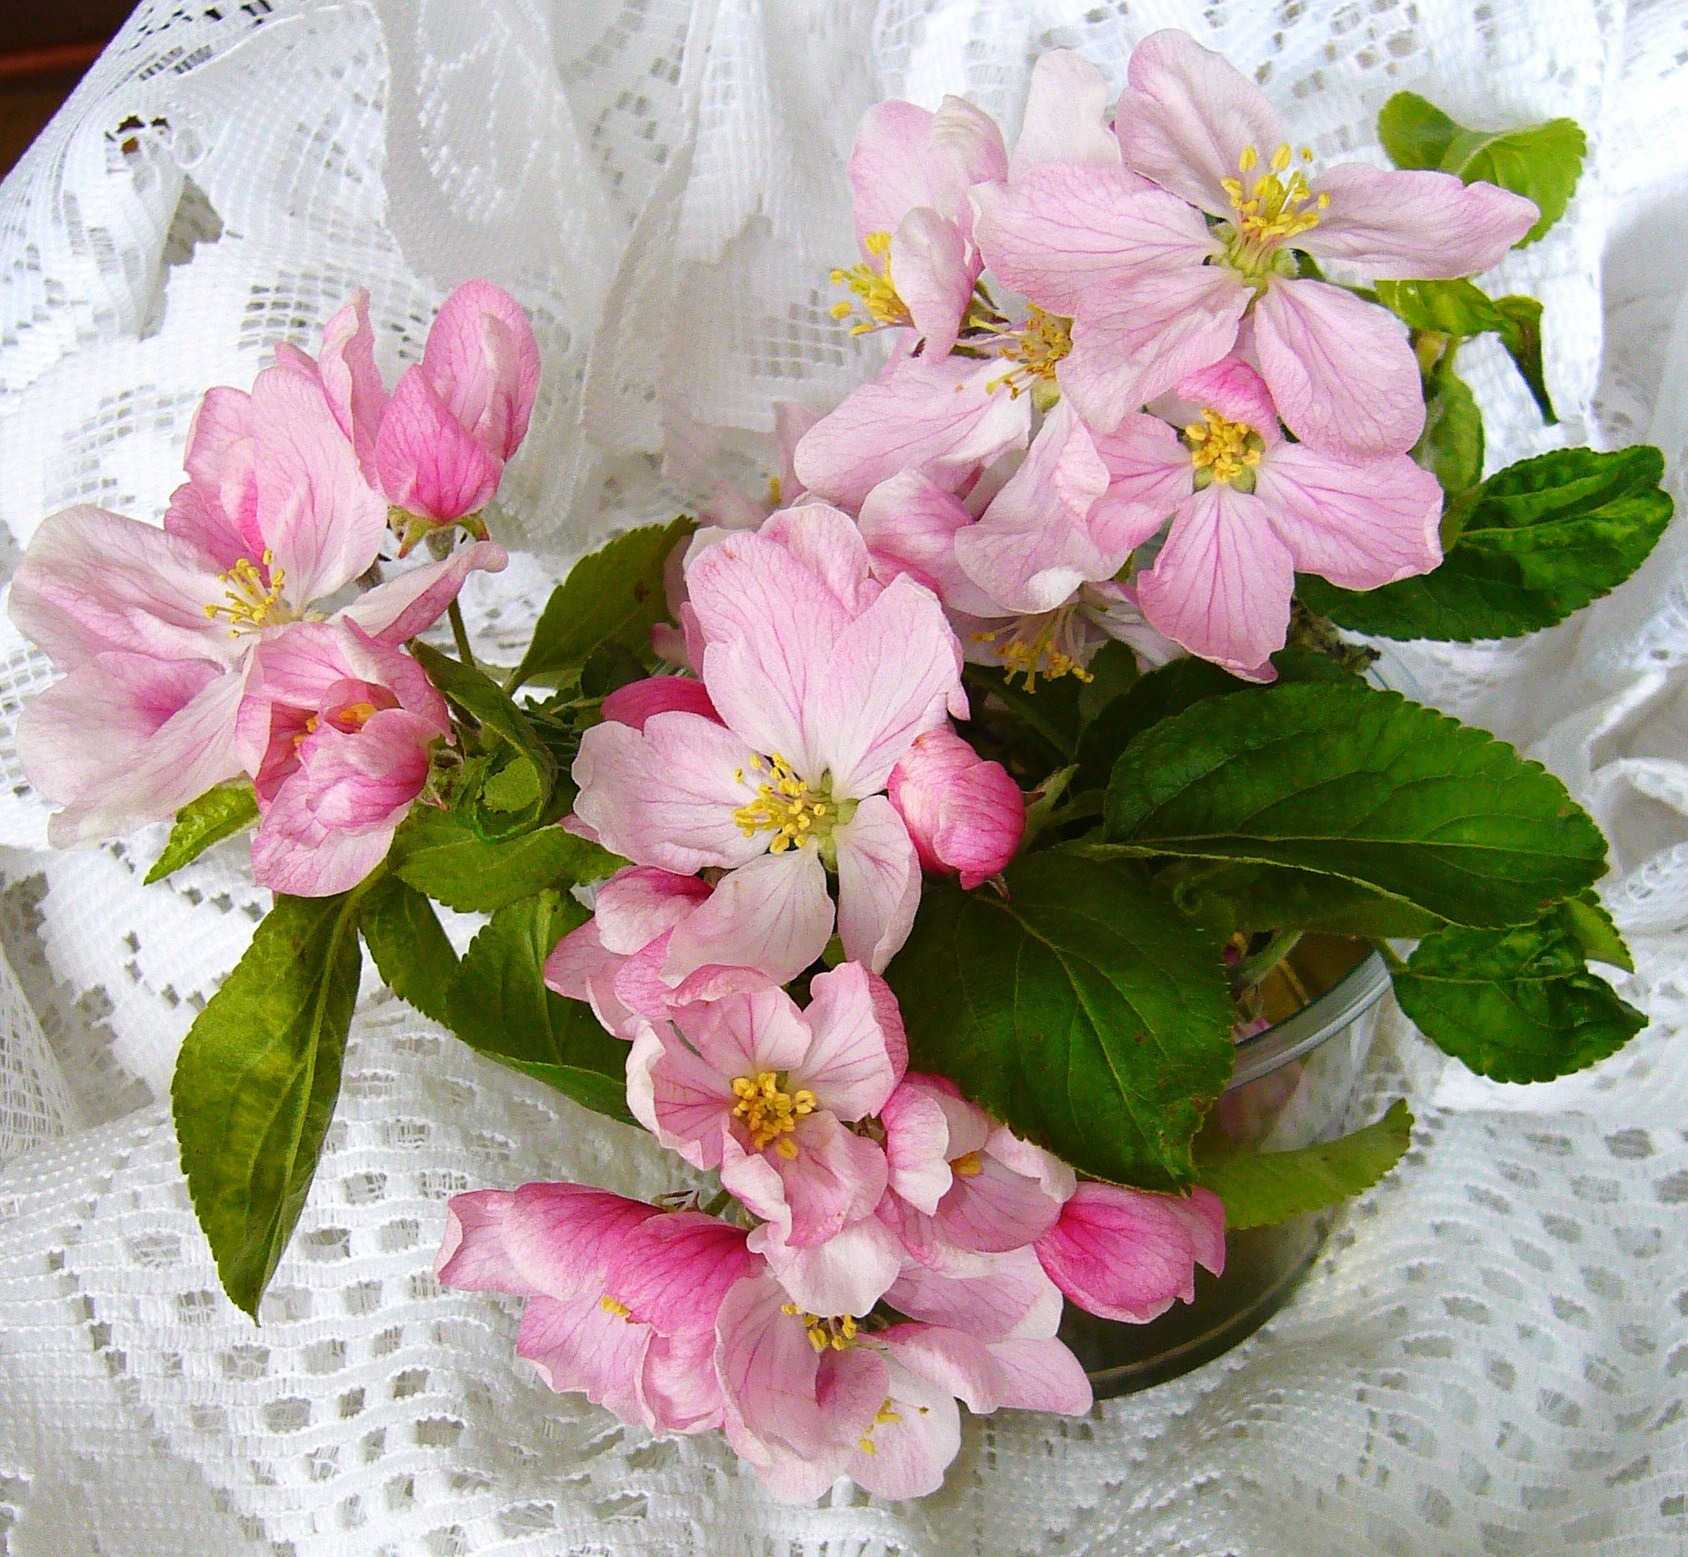
blossom, growth, plant, flower, petal, bloom, floral, aroma, pollen, tranquil, natural, fresh, botany, pink, season, freshness, arrangement, gardening, springtime, soft, easter, bud, floristry, apple blossom, flowering plant, pink blossom, floral design, land plant, flower arranging